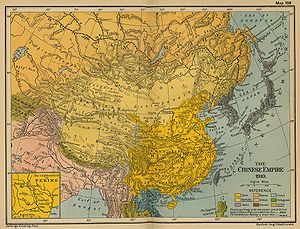
Kinas historie / Republikken kina
Kort fra (1910) visende Kina (mørkegul), områder beroende af Kina (lysegul), Japan inklusive Korea og Taiwan (lilla). Da det kinesiske imperium brød sammen i 1911, erklærede både Mongoliet og Tibet sig selvstændige.
Kinas historie er nedskrevet siden det 8. århundrede f.Kr. Men forud for historieskrivningens tid, "Forårs- og efterårs-tiden·, kinesisk: 春秋, benyttedes også skriftsprog. Skildpaddeskjold hvorpå der er graveret med kinesisk skrift fra Shang-dynastiet er blevet kulstof 14-dateret til omkring 1500 f.Kr.. Disse optegnelser tyder på, at den kinesiske civilisation begyndte som bystater langs Den Gule Flod floden Huáng Hé i Nordøstkina, og bredte sig sydover og nåede under Qīng-dynastiet omtrent det geografiske område, som omfatter Kina i dag. Kineserne brugte – og bruger – oftest dynastiernes navne til at inddele historien i epoker. Dette har sammenhæng med, at dynastiskiftene ofte også indebar ændring i styreform, hovedstad og herskerklasse. Der blev udviklet en relativt effektiv administration hvor embedsmændene skulle udvælges efter eksamenskarakterer, ikke arv. Den tidlige udvikling af en statsideologi baseret på konfucianismen, og udviklingen af et alment udbredt skriftsystem styrkede også kinesisk civilisation. Politisk har Kina vekslet mellem at være et forenet storrige og være opsplittet i mindre stater.